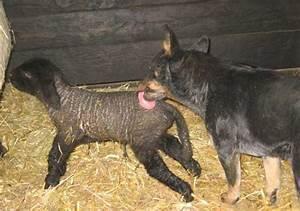
sheep